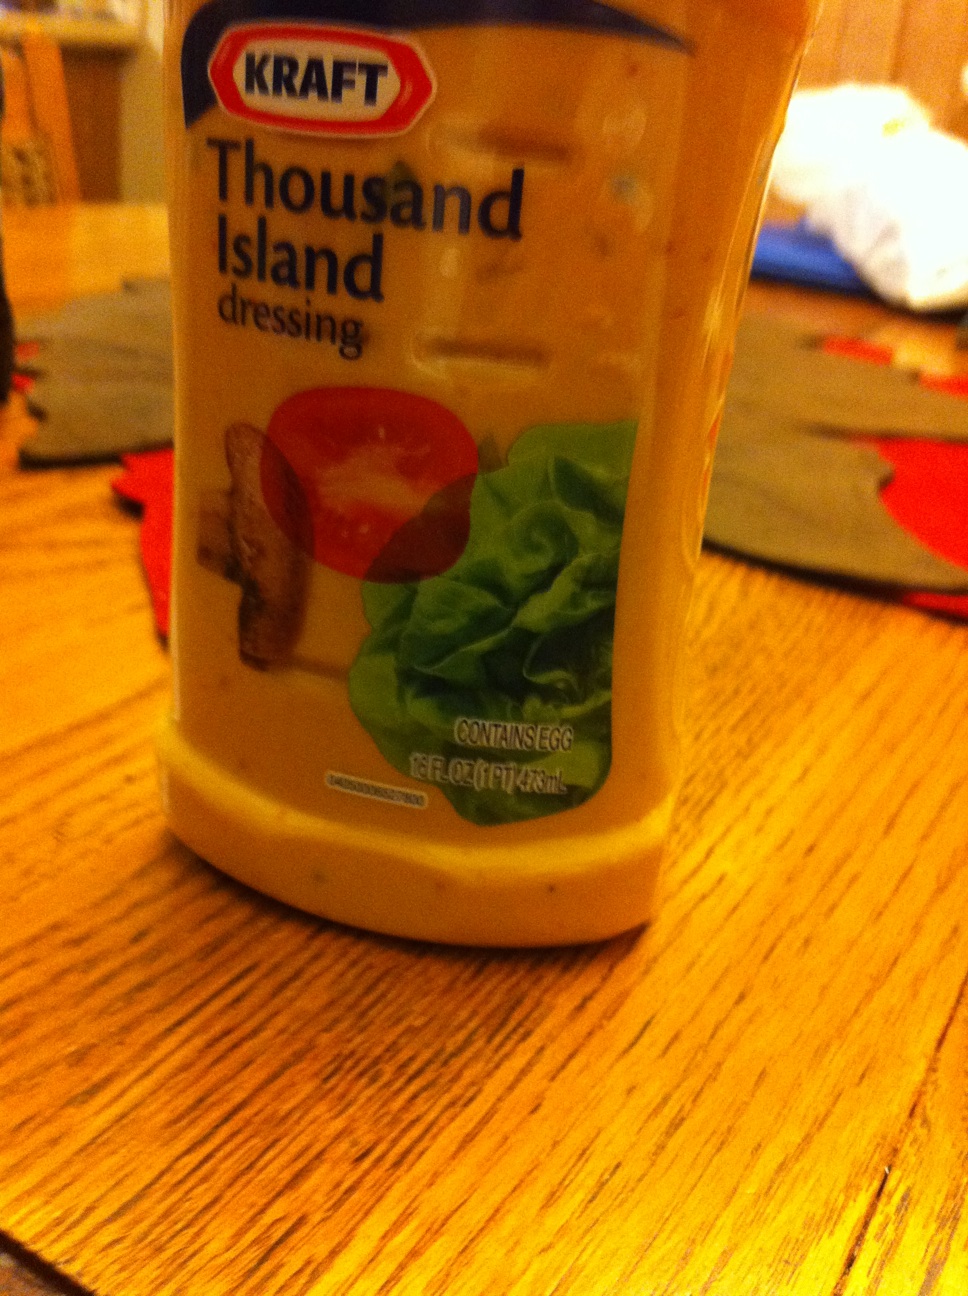Question: Could you tell me what kind of salad dressing this is?
Answer: thousand island